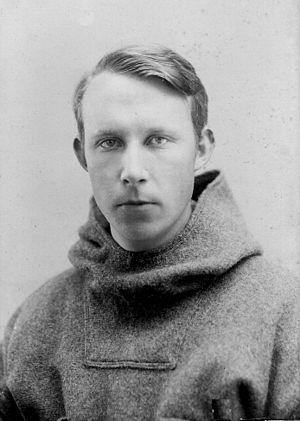
La culture de Saqqaq est une culture préhistorique du Groenland. Elle s'est développée sur la période comprise entre 2 500 et 800 ans av. J.-C. Avec celle de l'Indépendance I, attestée durant les IIIᵉ millénaire av. J.-C. et IIᵉ millénaire av. J.-C., le Saqqaquien est l'une des deux plus anciennes cultures archéologiques connues au Groenland. La culture de Saqqaq est également attestée au nord-est du Nunavut, au sein de la péninsule de Bache, une terre située sur l'île d'Ellesmere.